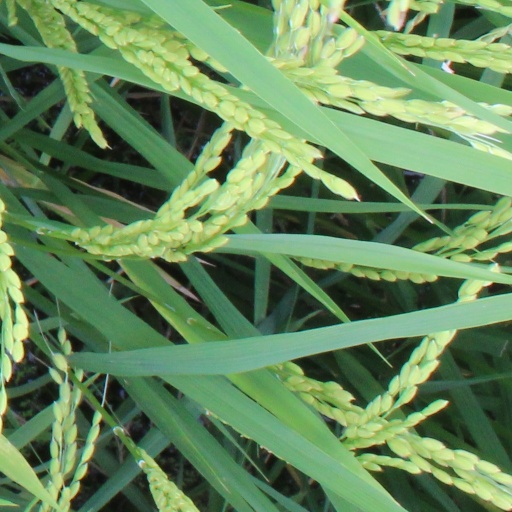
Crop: rice